Confrontation (miniseries)

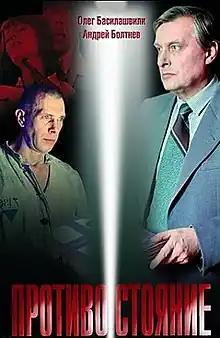

Confrontation or is a 1985 Soviet six-part television film directed by Semyon Aranovich based on the novel by Yulian Semyonov.